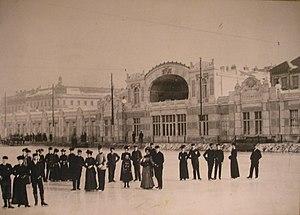
Le Vienne EV est un club de sport de glace situé à Vienne et fondé en 1867. Il est principalement connu pour ses sections de hockey sur glace, créées en 1914 qui a remporté 14 titres nationaux, de patinage artistique et de patinage de vitesse. Il se situe dans le quartier de Heumarkt avec une surface glacée de plus de 6000 m², ce qui en fait une des plus grandes patinoires mondiales.